Animaniacs

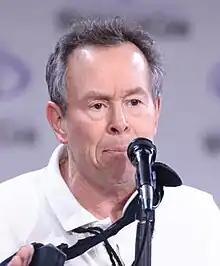
Creator Tom Ruegger in 2023.

With "Tiny Toon Adventures" success, Spielberg and MacCurdy pushed on Ruegger for the next idea for a series, with Spielberg emphasizing the need for something with a marquee name. Ruegger had already envisioned pulling three characters that he had created for his student film "The Premiere of Platypus Duck" while attending Dartmouth College, a trio of platypuses for this new series, and made a connection to Warner Bros. after walking around the studio lot and seeing its signature Warner Bros. Water Tower. The trio then became the Warner Brothers and their sister Dot (the latter representing the period in the "Warner Bros." name). This tied the characters directly to the Warner Brothers production studio which the company then approved.